Punxsutawney Phil

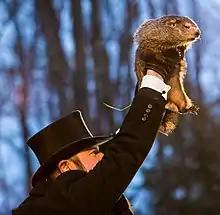
Phil being held by a member of the Inner Circle on February 2, 2018

Punxsutawney Phil is a groundhog residing in Young Township near Punxsutawney, Pennsylvania, United States, who is the central figure in Punxsutawney's annual Groundhog Day celebration.